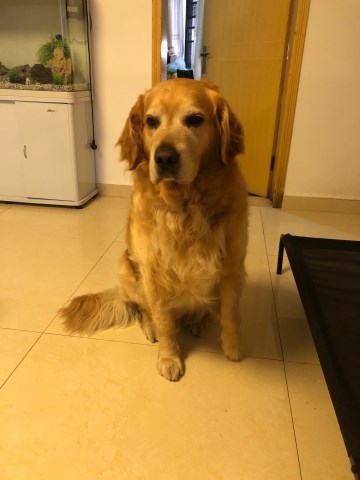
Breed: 5355-n000126-golden_retriever